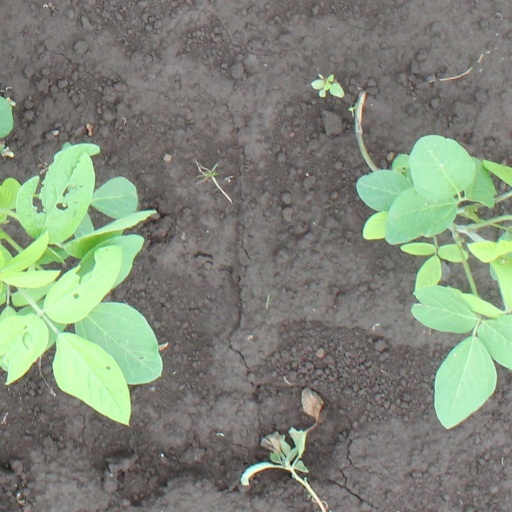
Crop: soybean